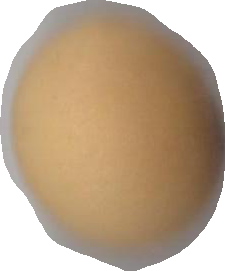
Variety: Grobogan